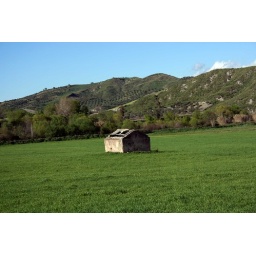
home in the green